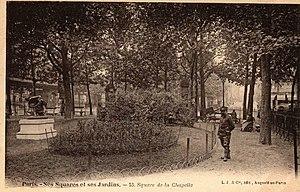
Paris.Square de la Chapelle.Intérieur
Le square Louise-de-Marillac est un square du 18ᵉ arrondissement de Paris, qui fait partie des grandes réalisations urbaines du Second Empire.